Great Western Railway (train operating company)

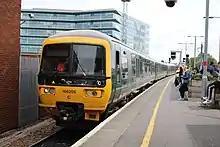
Class 166 at

The "Networker Turbo" is a two- or three-coach DMU originally used on shorter-distance services in the Thames Valley area, with many still based at Reading Traction Maintenance Depot. In this area, they are mainly used on branches such as the Greenford branch line, Slough–Windsor & Eton line, Marlow branch line and Henley branch line. They are also used on services between Reading and Basingstoke, Didcot Parkway and Oxford or Banbury, and sometimes services between London and Oxford. Many are based at St Philip's Marsh depot in Bristol, where they work on most of the lines in the area including the Severn Beach line, Heart of Wessex Line, Golden Valley line and Bristol to Exeter line. From summer 2018, they began operating services between Cardiff Central and Portsmouth Harbour too, in tandem with the Class 166 fleet.